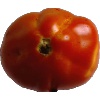
Label: Tomato 1